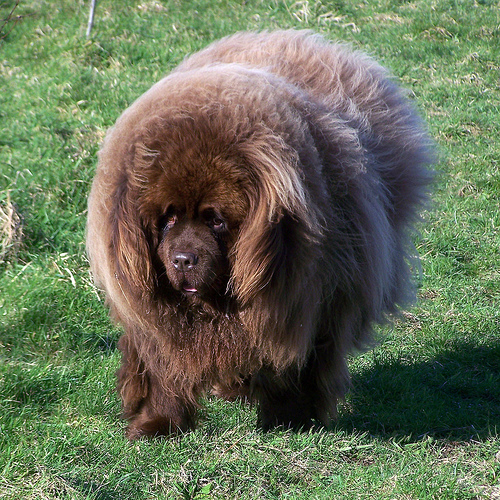
Animal: dog
Breed: newfoundland